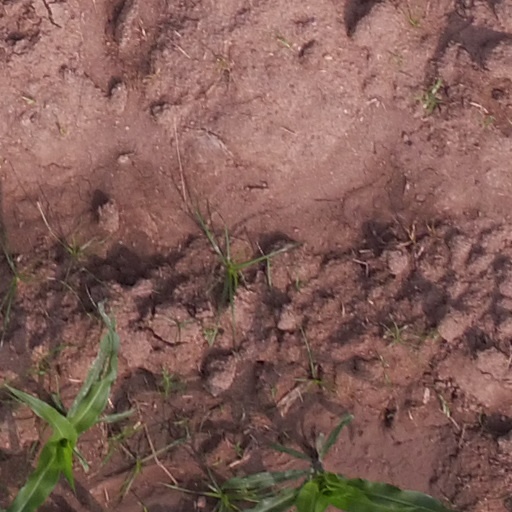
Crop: maize; corn